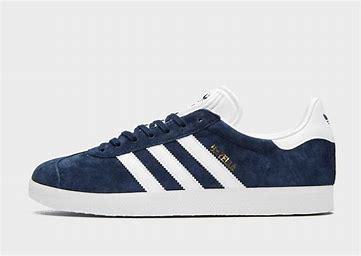
Brand: Adidas
Model: Gazelle